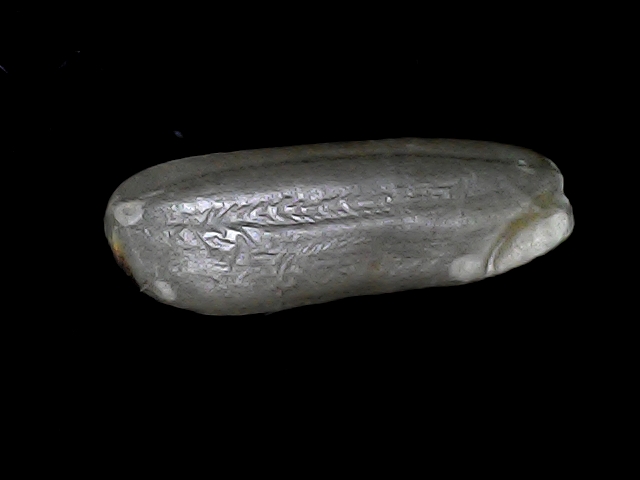
Rice variety: BD49